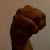
The image shows a hand gesture representing the letter 'M' in Indian Sign Language.